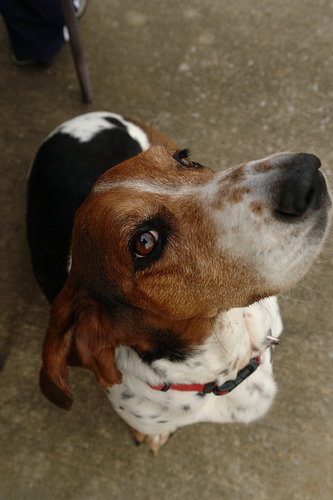
Animal: dog
Breed: basset hound